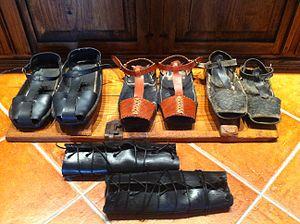
L'abarka ou albarca est le soulier souple traditionnel du Pays basque. Elle est constituée d'un chausson réalisé en une seule pièce de cuir que l'on noue par des lacets en laine tressée montant sur les chaussettes. On appelle ainsi d'autres chaussures traditionnelles, toujours liés au monde rural, confectionnés avec d'autres matériaux comme le bois, ou plus récemment avec du caoutchouc de pneus usagés, de matières plastiques et autres matériels. Ils se caractérisent en tant que chaussures pratiques, adaptées au milieu, fabriquées par optimisation de ressources et pensés pour le travail quotidien.